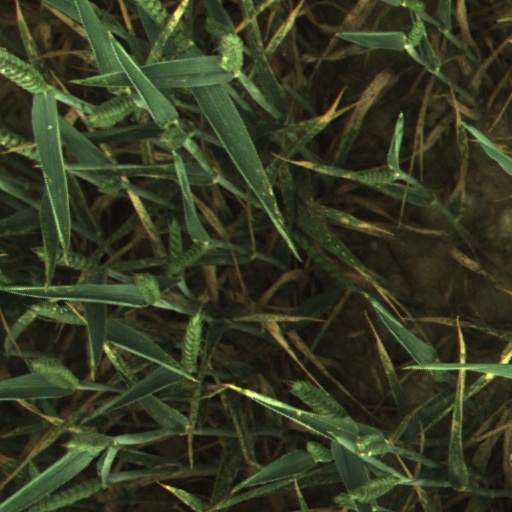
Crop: wheat